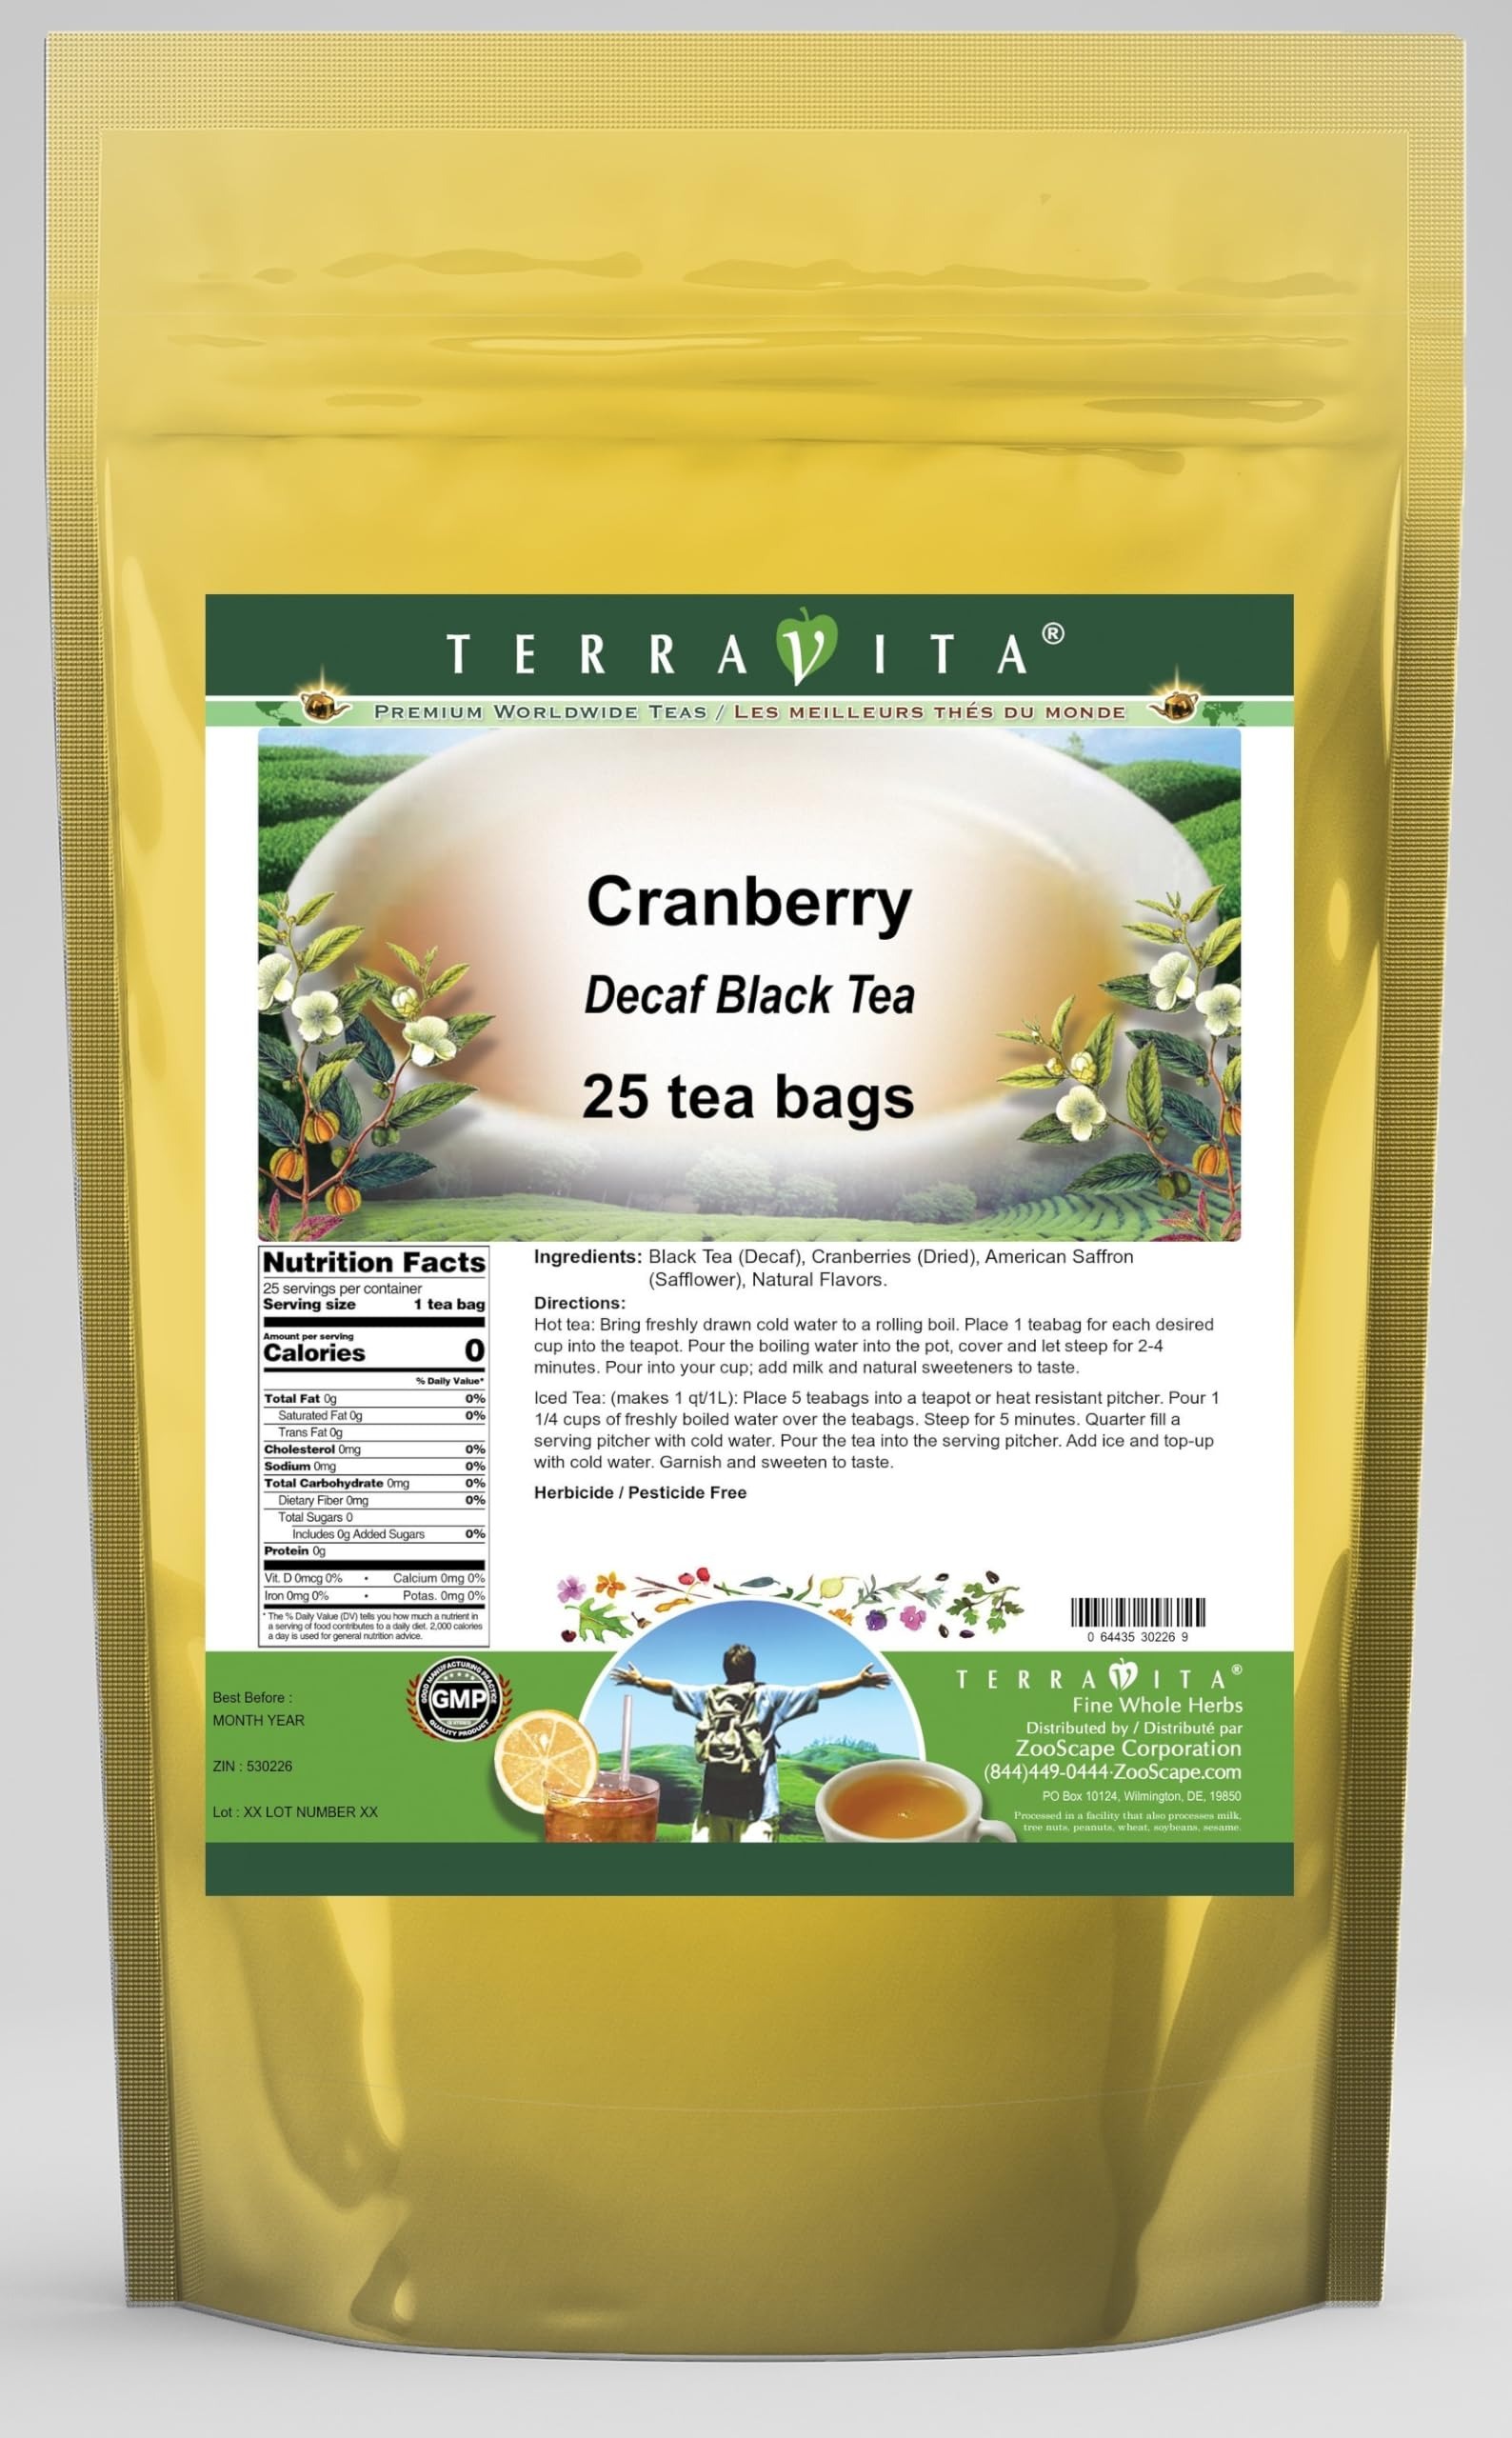
Item Name: Cranberry Decaf Black Tea (25 tea bags, ZIN: 530226) - 3 Pack
Bullet Point 1: Our Cranberry Decaf Black Tea is a wonderful flavored decaffeinated Black tea with Cranberries (Dried) and American Saffron (Safflower) that you will enjoy the simple and elegant taste of! - Ingredients: Decaf Black tea, Cranberries (Dried), American Saffron (Safflower) and natural cranberry flavor.
Bullet Point 2: No fillers.
Bullet Point 3: Manufacturer: TerraVita
Bullet Point 4: Size: 25 tea bags
Bullet Point 5: Black Tea Bags - Packed in a convenient upright pouch!
Product Description: Our Cranberry Decaf Black Tea is a wonderful flavored decaffeinated Black tea with Cranberries (Dried) and American Saffron (Safflower) that you will enjoy the simple and elegant taste of! - Ingredients: Decaf Black tea, Cranberries (Dried), American Saffron (Safflower) and natural cranberry flavor. - Hot tea brewing method: Bring freshly drawn cold water to a rolling boil. Place 1 teabag for each desired cup into the teapot. Pour the boiling water into the pot, cover and let steep for 2-4 minutes. Pour into your cup; add milk and natural sweeteners to taste. - Iced tea brewing method: (to make 1 liter/quart): Place 5 teabags into a teapot or heat resistant pitcher. Pour 1 1/4 cups of freshly boiled water over the teabags. Steep for 5 minutes. Quarter fill a serving pitcher with cold water. Pour the tea into the serving pitcher. Add ice and top-up with cold water. Garnish and sweeten to taste. - TerraVita is an exclusive line of premium-quality, natural source products that use only the finest, purest and most potent ingredients found around the world. TerraVita is hallmarked by the highest possible standards of purity, potency, stability and freshness. All of our products are prepared with the highest elements of quality control, from raw materials through the entire manufacturing process, up to and including the moment that the bottles or bags are sealed for freshness and shipped out to you. Our highest possible standards are certified by independent laboratories and backed by our personal guarantee. - TerraVita exists to meet and ensure your family's health and wellness without the harmful effects of chemicals and health products. We strive to make all of our products affordable and reliable and are constantly searching the market to maintain our affordability and to
Value: 75.0
Unit: Count

Price: 68.14